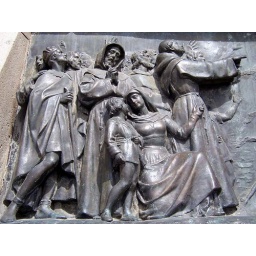
Carved relief sculpture found on the base of the monument in Drassanes Plaza, Barcelona.